Battle of Bajaur

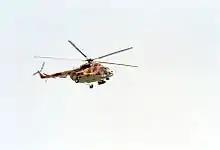
Mi-17 helicopters were deployed for the logistical support and evacuation of critically wounded soldiers to the Combined Military Hospitals.

In another incident, the convoy of Inspector-General Frontier Corps Major-General Tariq Khan was ambushed on 9 September 2009 at Nissarabad. Col. Nauman went back to the ambush site with a tank and a Quick Response Force to extricate the crew of a vehicle that was disabled by the militants fire. His tank received multiple hits by RPG-7s and his operator suffered a bullet injury. However, they extracted the stranded vehicle along with the soldiers. He was awarded by the government for his contribution to the operation.